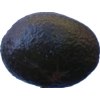
Label: black_avocado